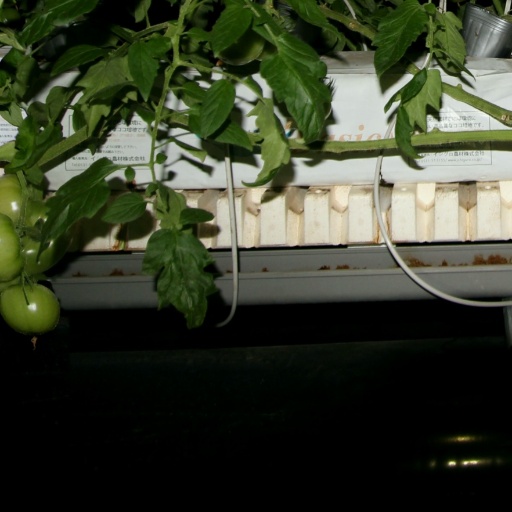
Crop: tomato